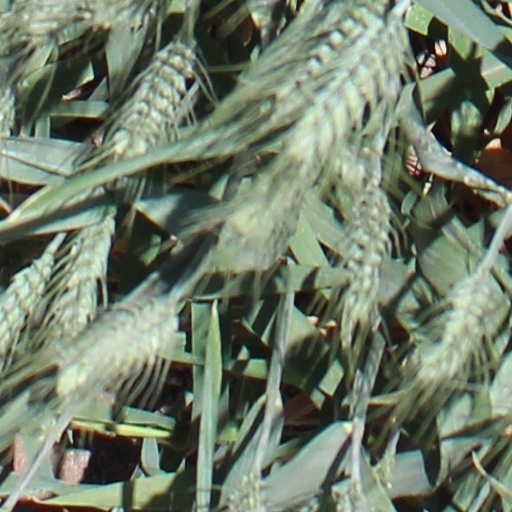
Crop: wheat